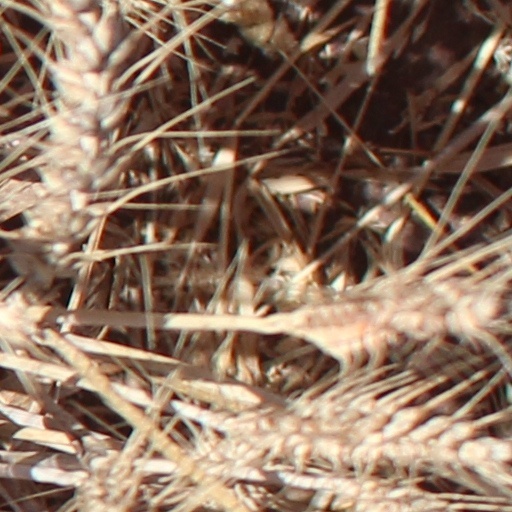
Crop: wheat